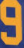
Number: 9